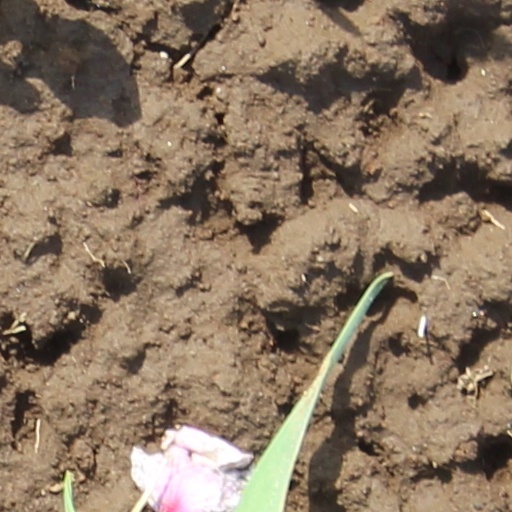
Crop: wheat